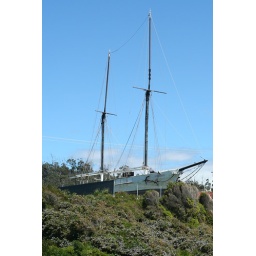
This boat sits about 100 metres from the beach embedded in rock.